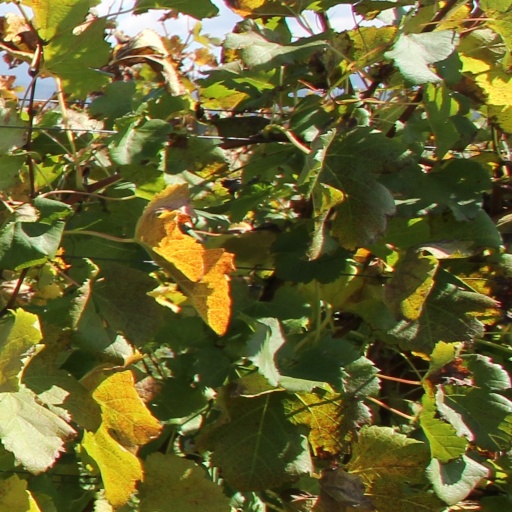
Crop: grape